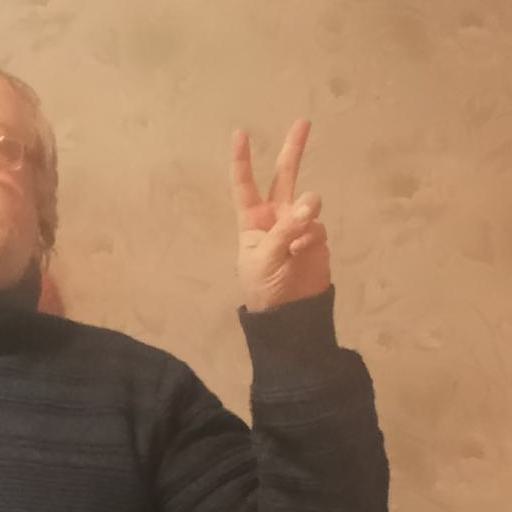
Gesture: peace